Bento Monogatari

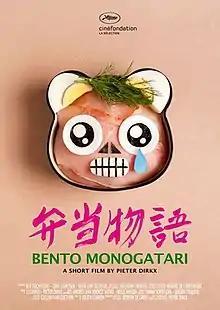

Bento Monogatari (often translated as 'Lunchbox Story') is a 2010 short film by Pieter Dirkx. It was selected for the 2011 Cannes Film Festival in the Cinéfondation section. The film was the director's graduation project at the Hogeschool Sint-Lukas Brussels film school.